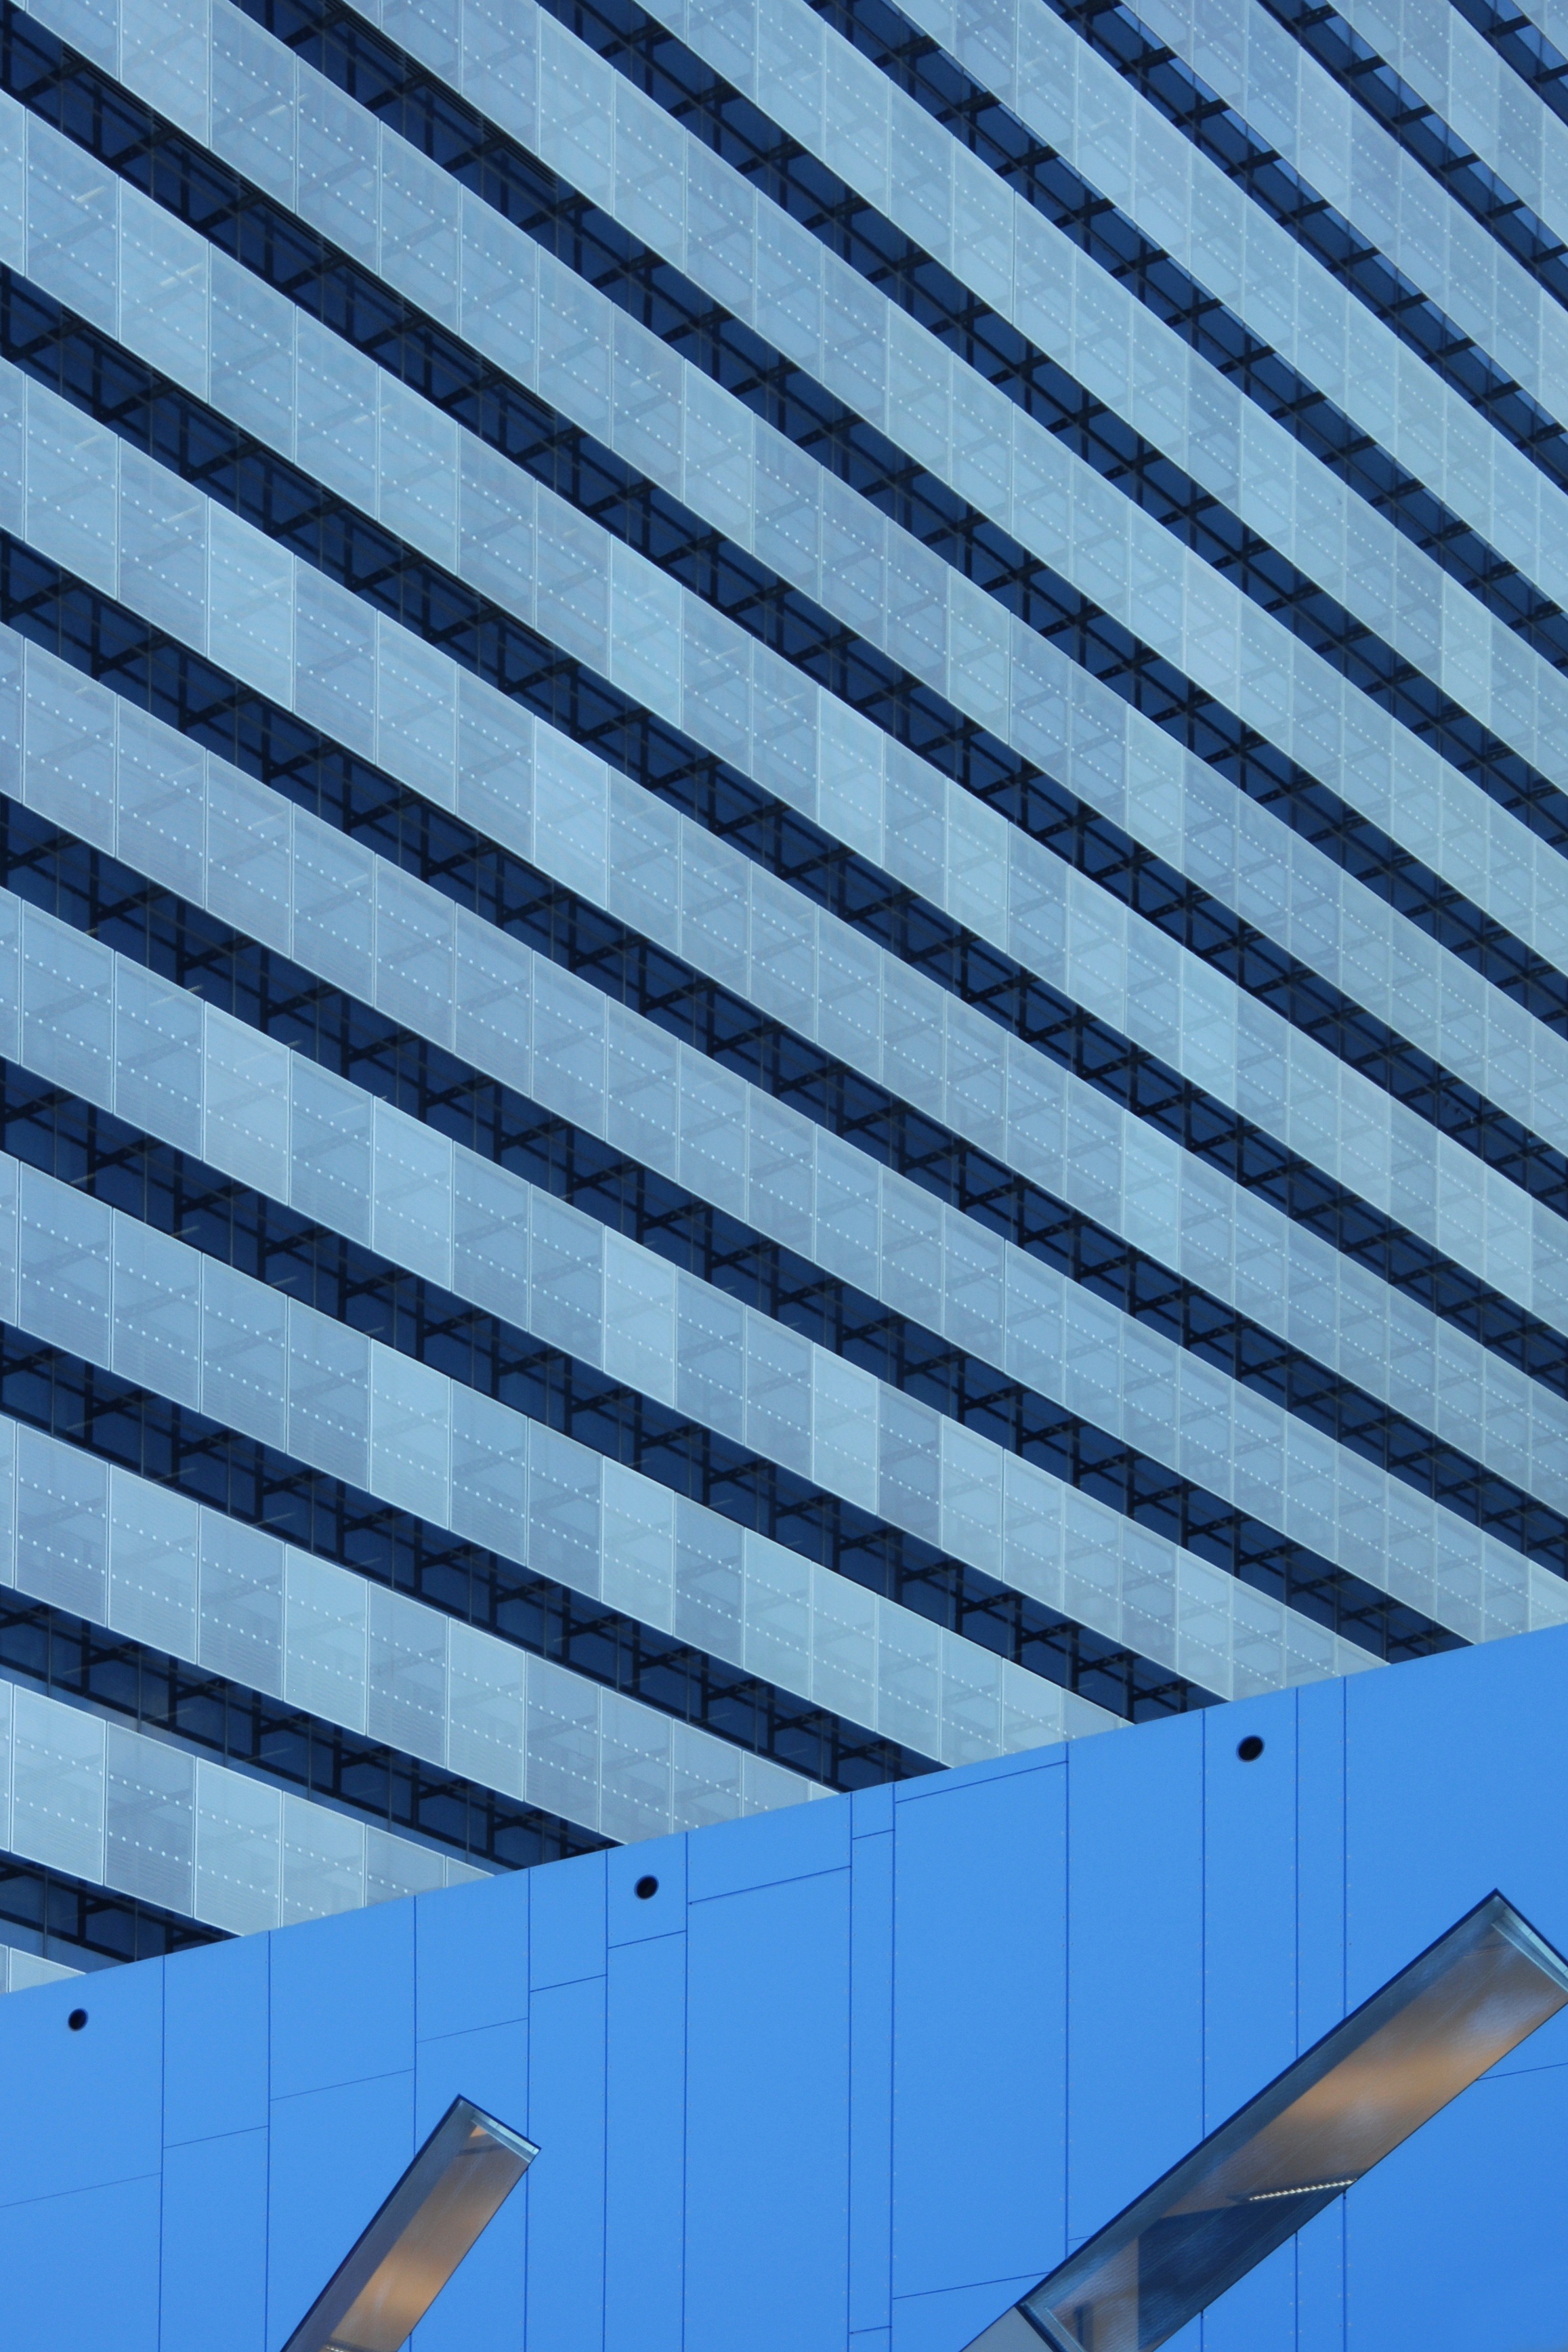
architecture, skyscraper, wall, line, reflection, color, facade, blue, tower block, interior design, australia, design, symmetry, shape, brisbane, daylighting, window covering